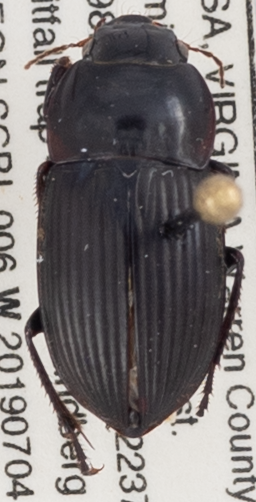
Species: Anisodactylus ovularis
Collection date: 2019-07-04
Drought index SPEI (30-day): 0.17
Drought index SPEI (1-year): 2.09
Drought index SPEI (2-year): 2.09